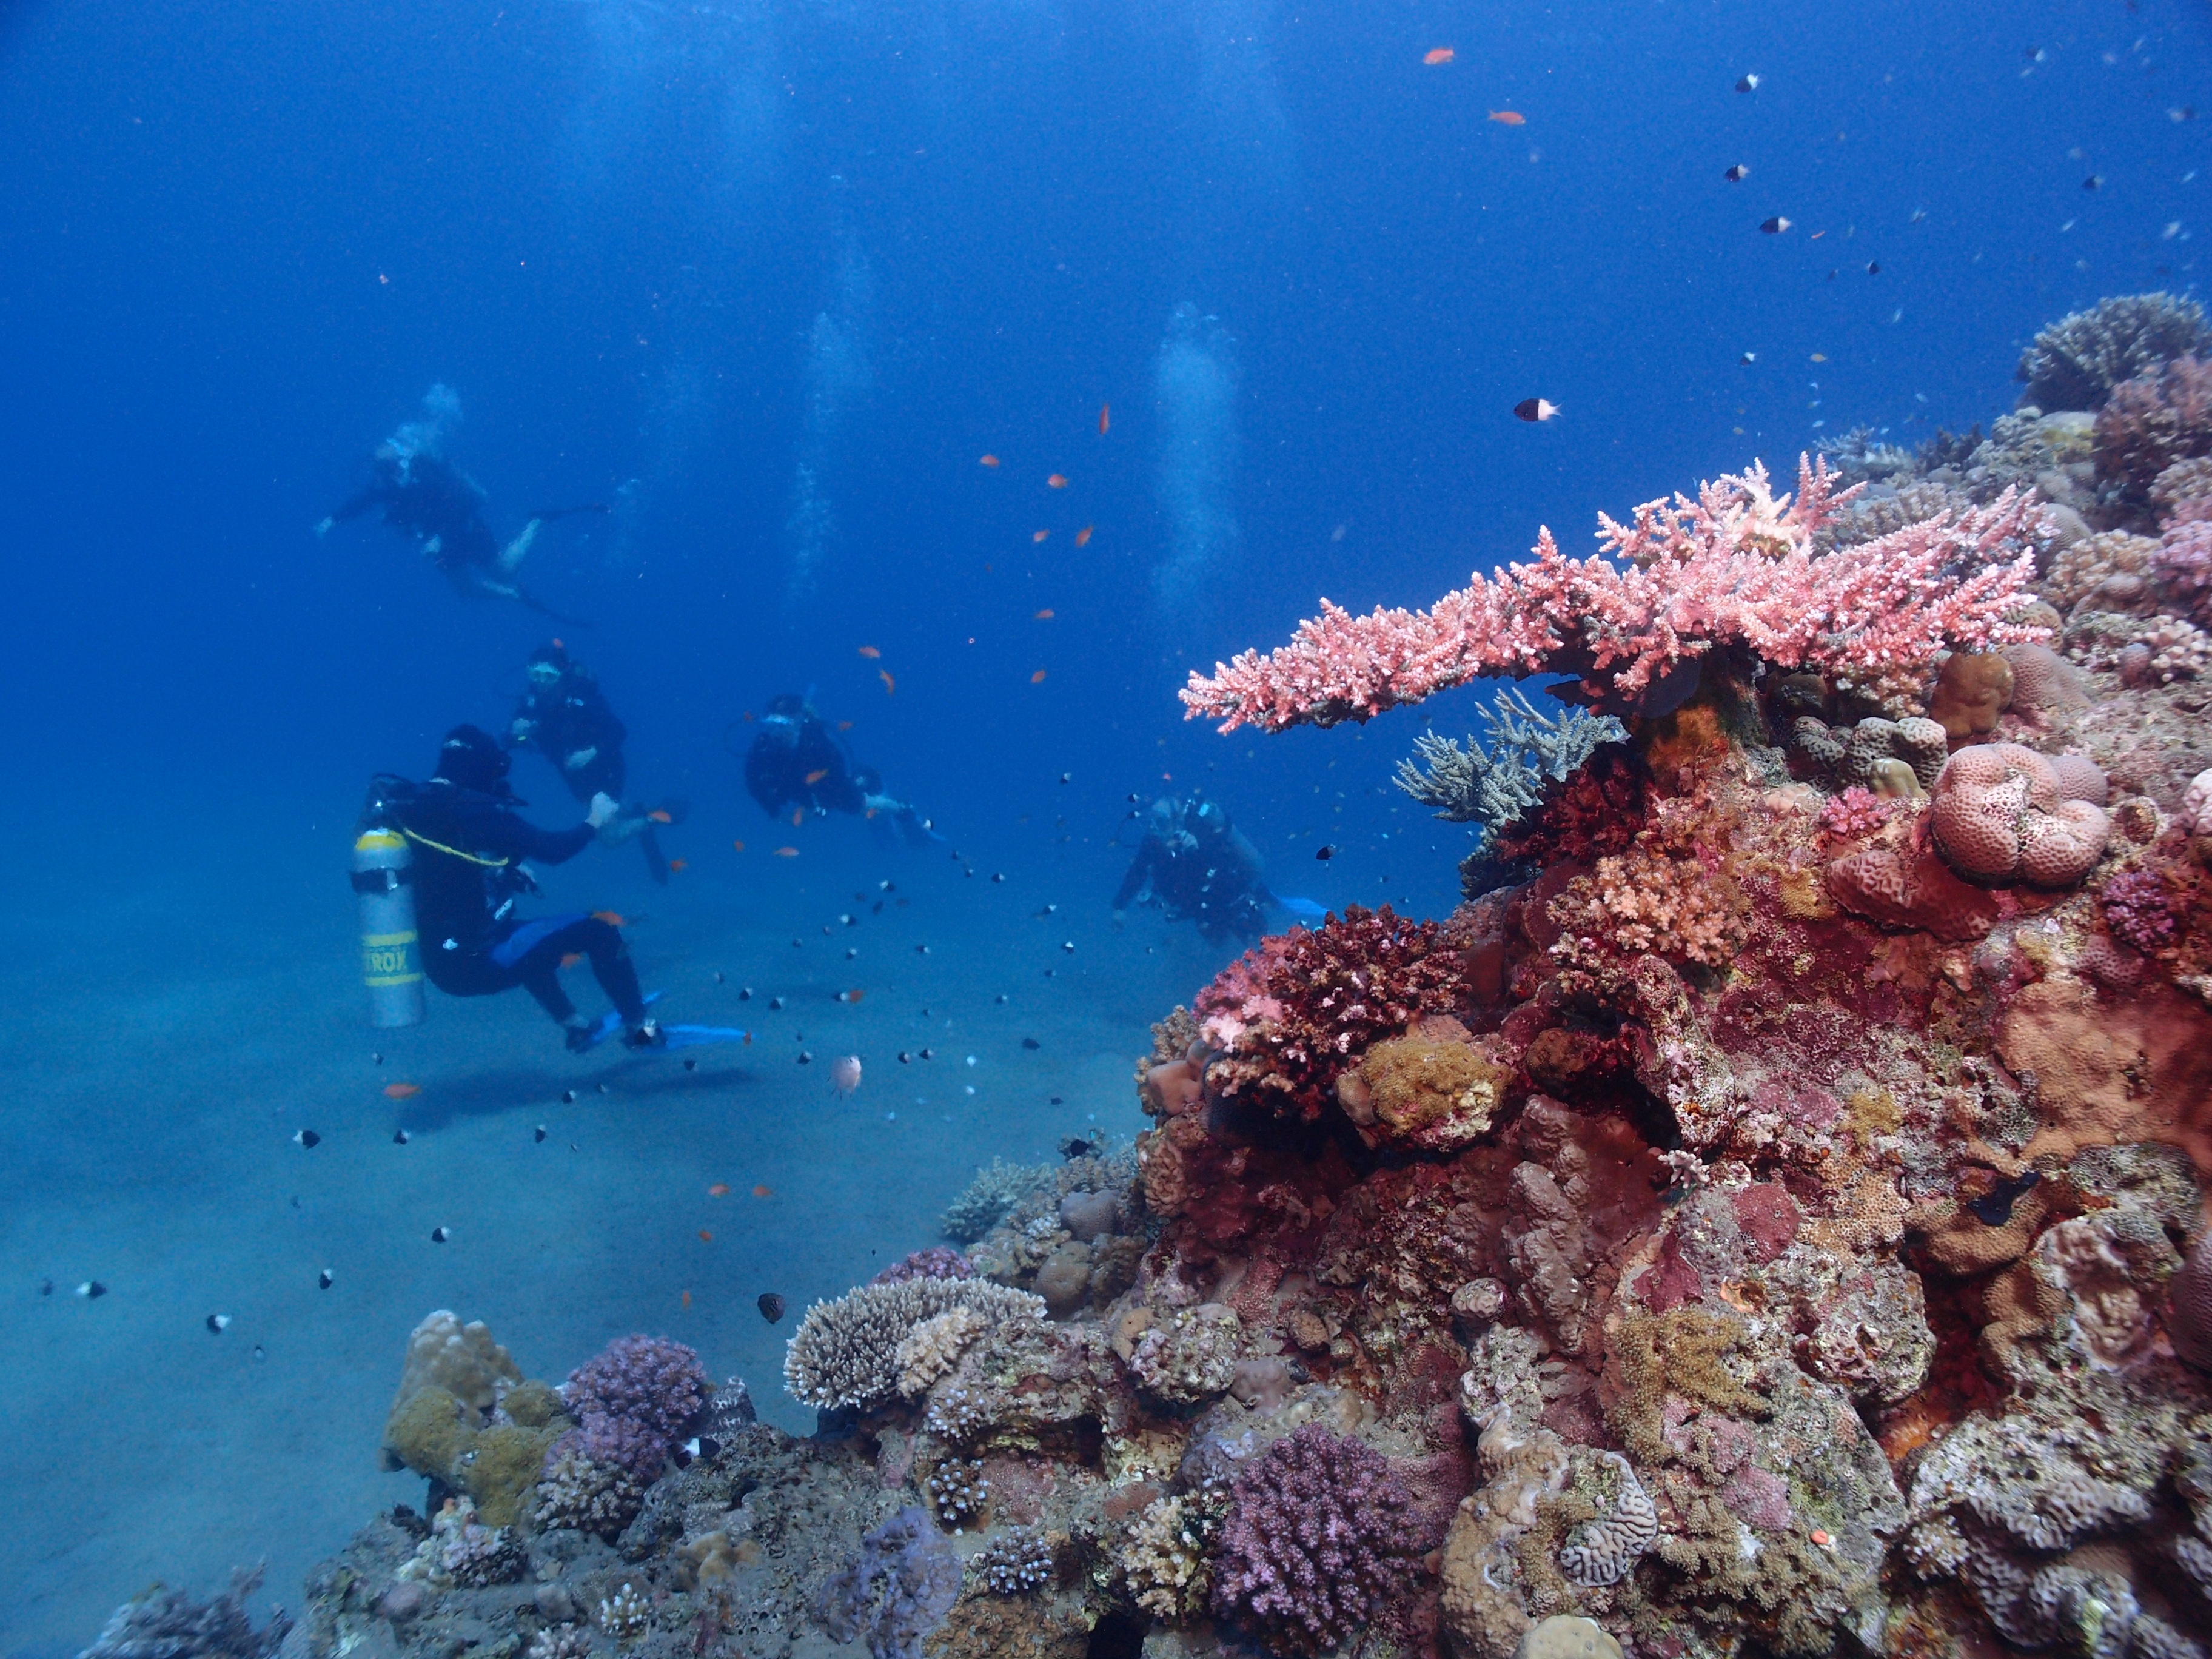
sea, ocean, diving, underwater, biology, holiday, colorful, fish, coral, coral reef, reef, egypt, deep, habitat, divers, underwater world, red sea, water sport, scuba diving, natural environment, marine biology, coral reef fish